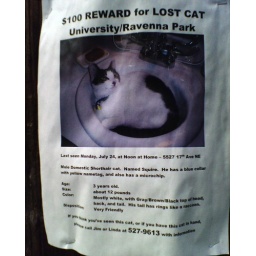
lost cat in sink #1